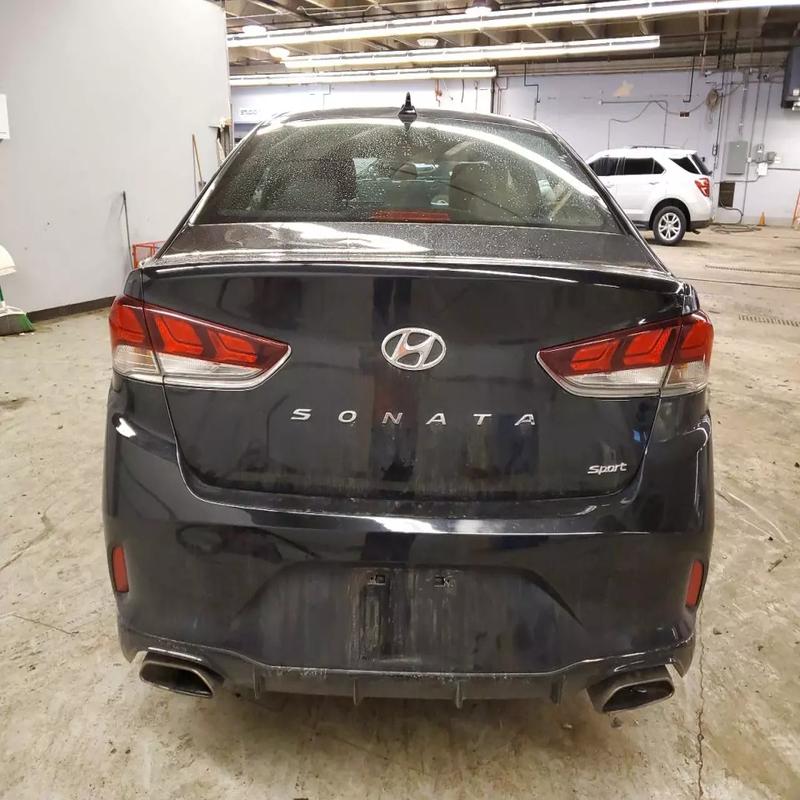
Aucun dommage détecté.
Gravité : aucun